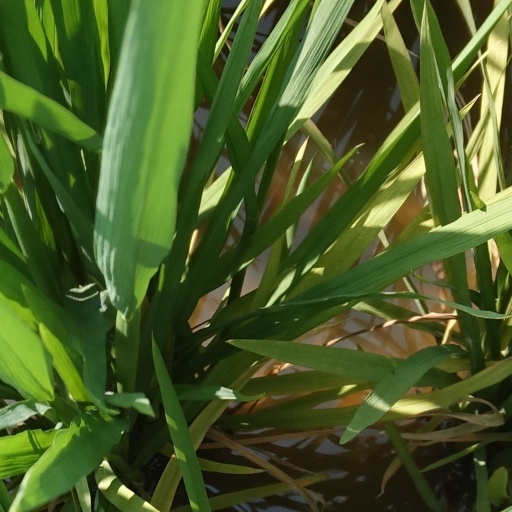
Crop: rice